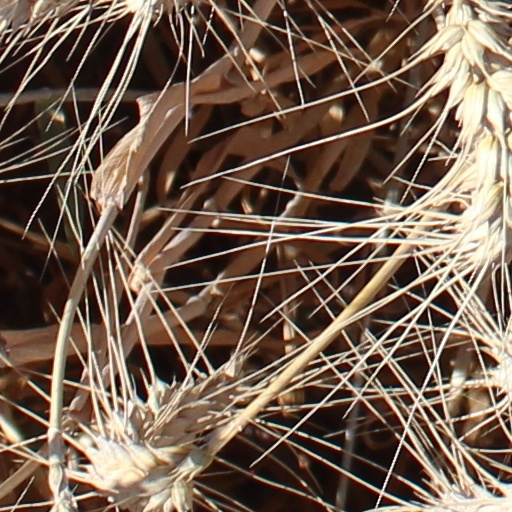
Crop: wheat